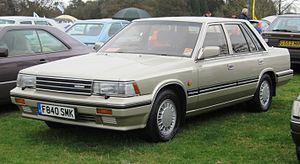
Nissan Laurel at Weston